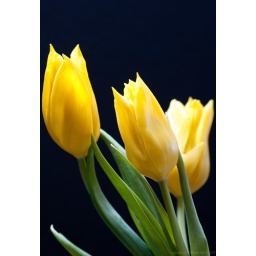
Taken using a Tamron 90 lens in front of the kitchen window against a black card, using a tripod . Natural daylight.